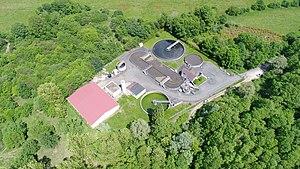
Vue aérienne de la station d'épuration de Ronchamp.
Ronchamp est une commune française située dans le département de la Haute-Saône en région Bourgogne-Franche-Comté. Elle est le siège de la communauté de communes Rahin et Chérimont.